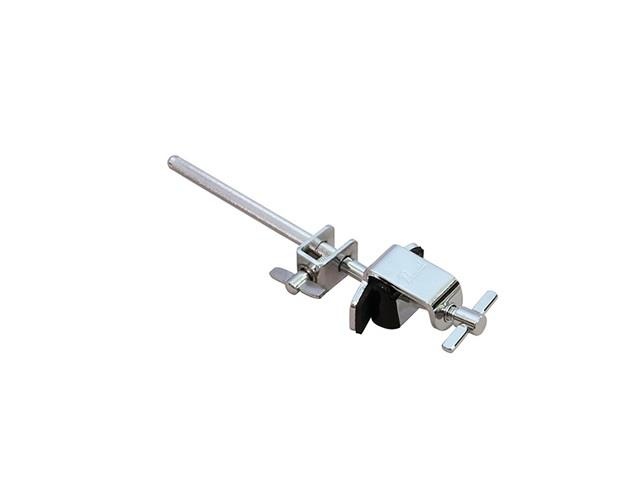
Pearl Hoop-Mount Cowbell Holder
The hoop-mount Pearl 75H cowbell holder's parallel action jaws provide superior clamping power. The holder's upper plate is contoured for a secure fit. The clamping surfaces are rubber-lined to prevent slippage and to protect your drum hoop from nicks or scrapes. Hoop Mounted Easily adjust a cowbell up or down Lifetime Warranty
Brand: Pearl
Category: Arts & Entertainment > Hobbies & Creative Arts > Musical Instrument & Orchestra Accessories > Percussion Accessories > Hand Percussion Accessories > Hand Percussion Stands & Mounts > Hand Percussion Mounts